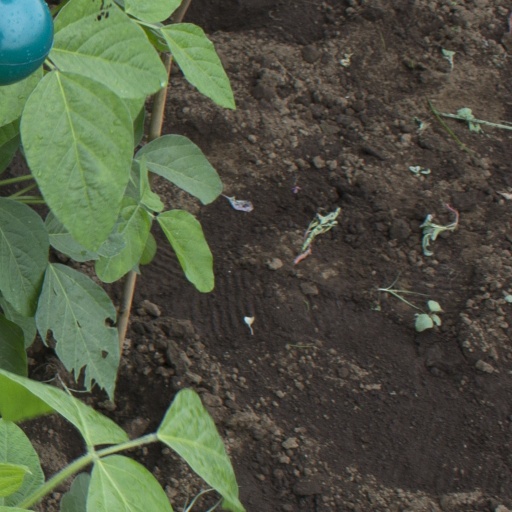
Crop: soybean